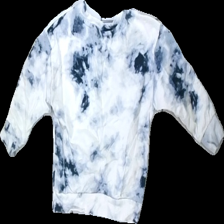
View: back
Type: Sweater
Category: Children
Brand: Lager 157
Colors: White, Blue
Material: 100% cotton
Pattern: Other
Cut: Regular
Season: All
Stains: Major
Holes: Major
Damage: fläckar
Damage location: top center
Damage 2: hål
Damage 2 location: middle right
Damage 3 location: top center
Price range: <50
Recommended usage: Export
Description: tie-dye sweater, hål fram och fläck vid halsen